Luc Mathieu

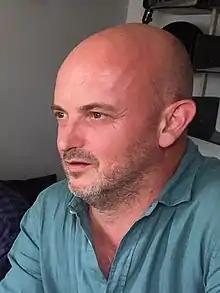
Portrait de Luc Mathieu

Luc Mathieu (born 1974) is a French journalist. He has been working as a reporter for "Libération" since 2011.